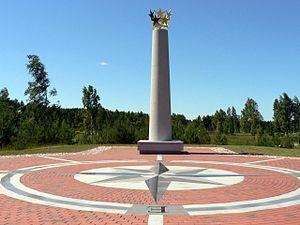
Le centre de l'Europe est le point de la surface terrestre correspondant au centre géographique du continent européen. Suivant les critères retenus, plusieurs endroits répondent à cette définition.
Europos Parkas est un musée en plein air situé à 17 km de Vilnius. Le musée donne une dimension artistique au centre géographique du continent européen en y associant des œuvres d'art moderne lituaniennes et internationales.